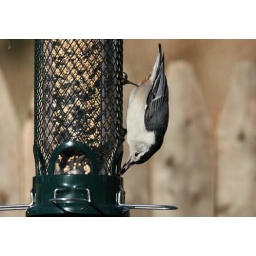
A white-breasted nuthatch eyes a bird feeder from a tree in Mashpee, Cape Cod, Massachusetts - February 9, 2010.